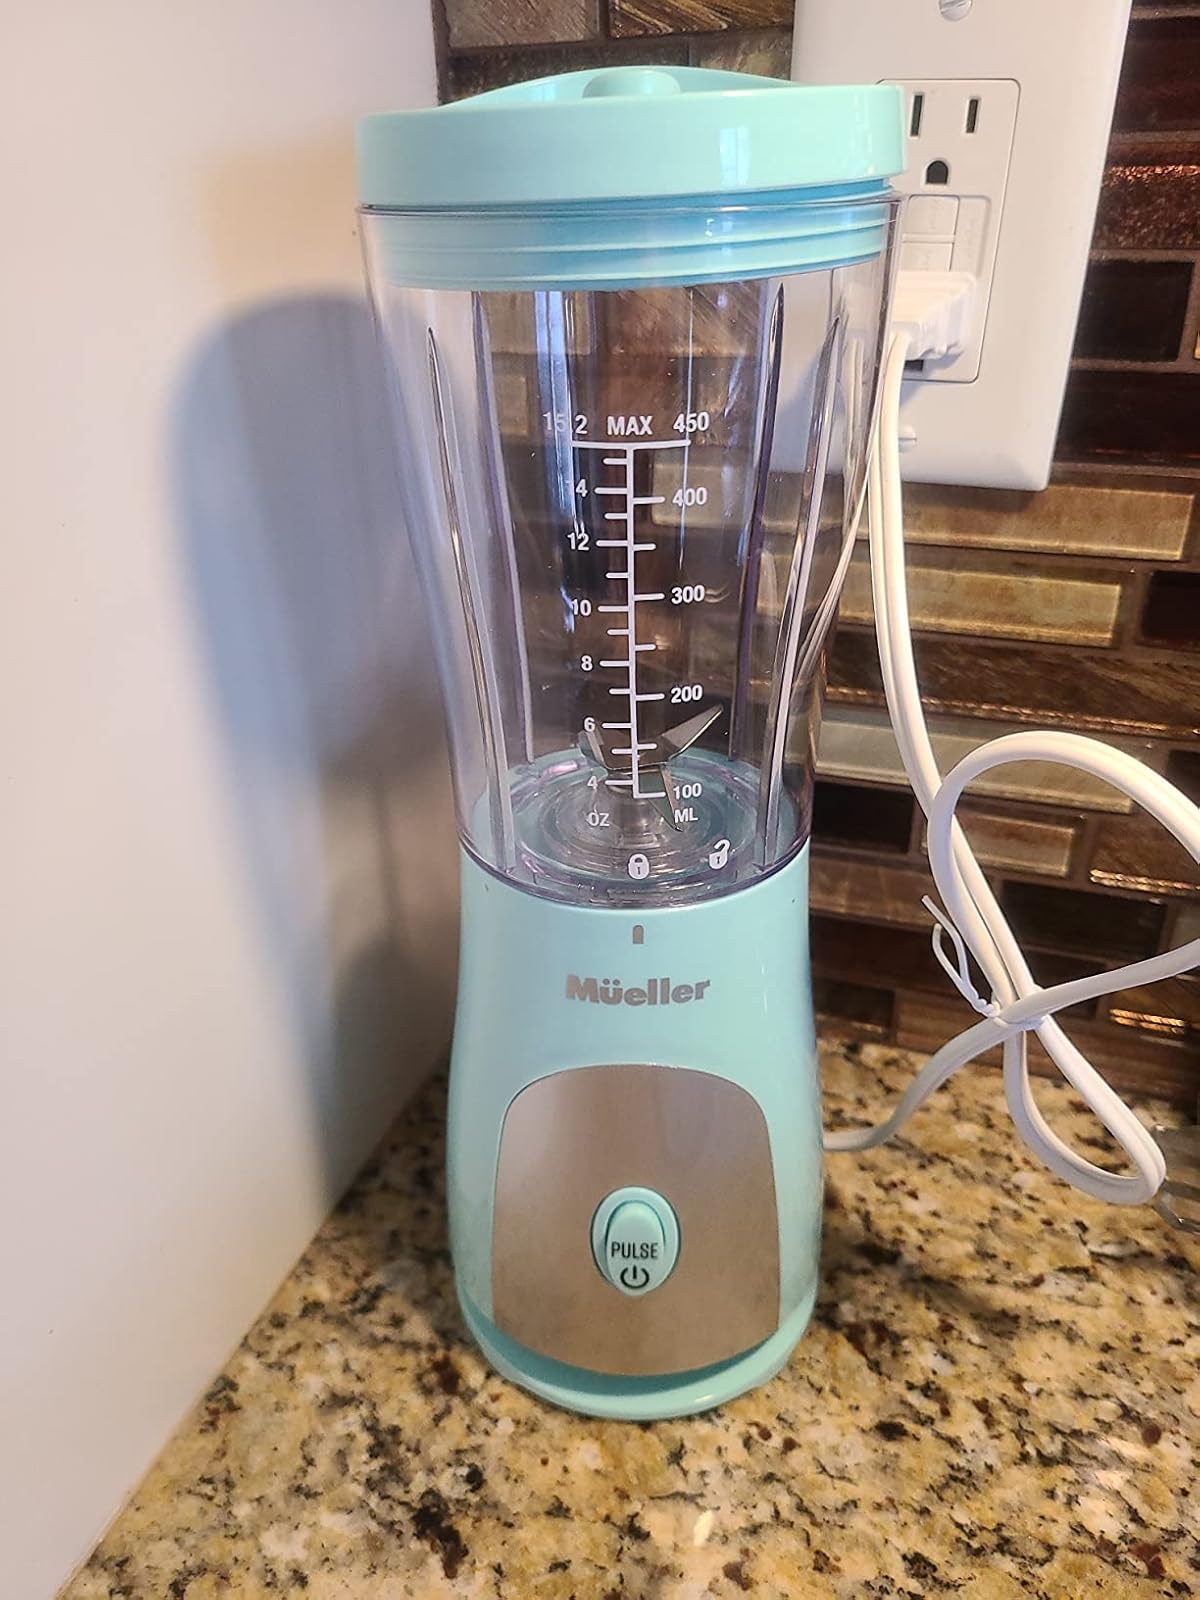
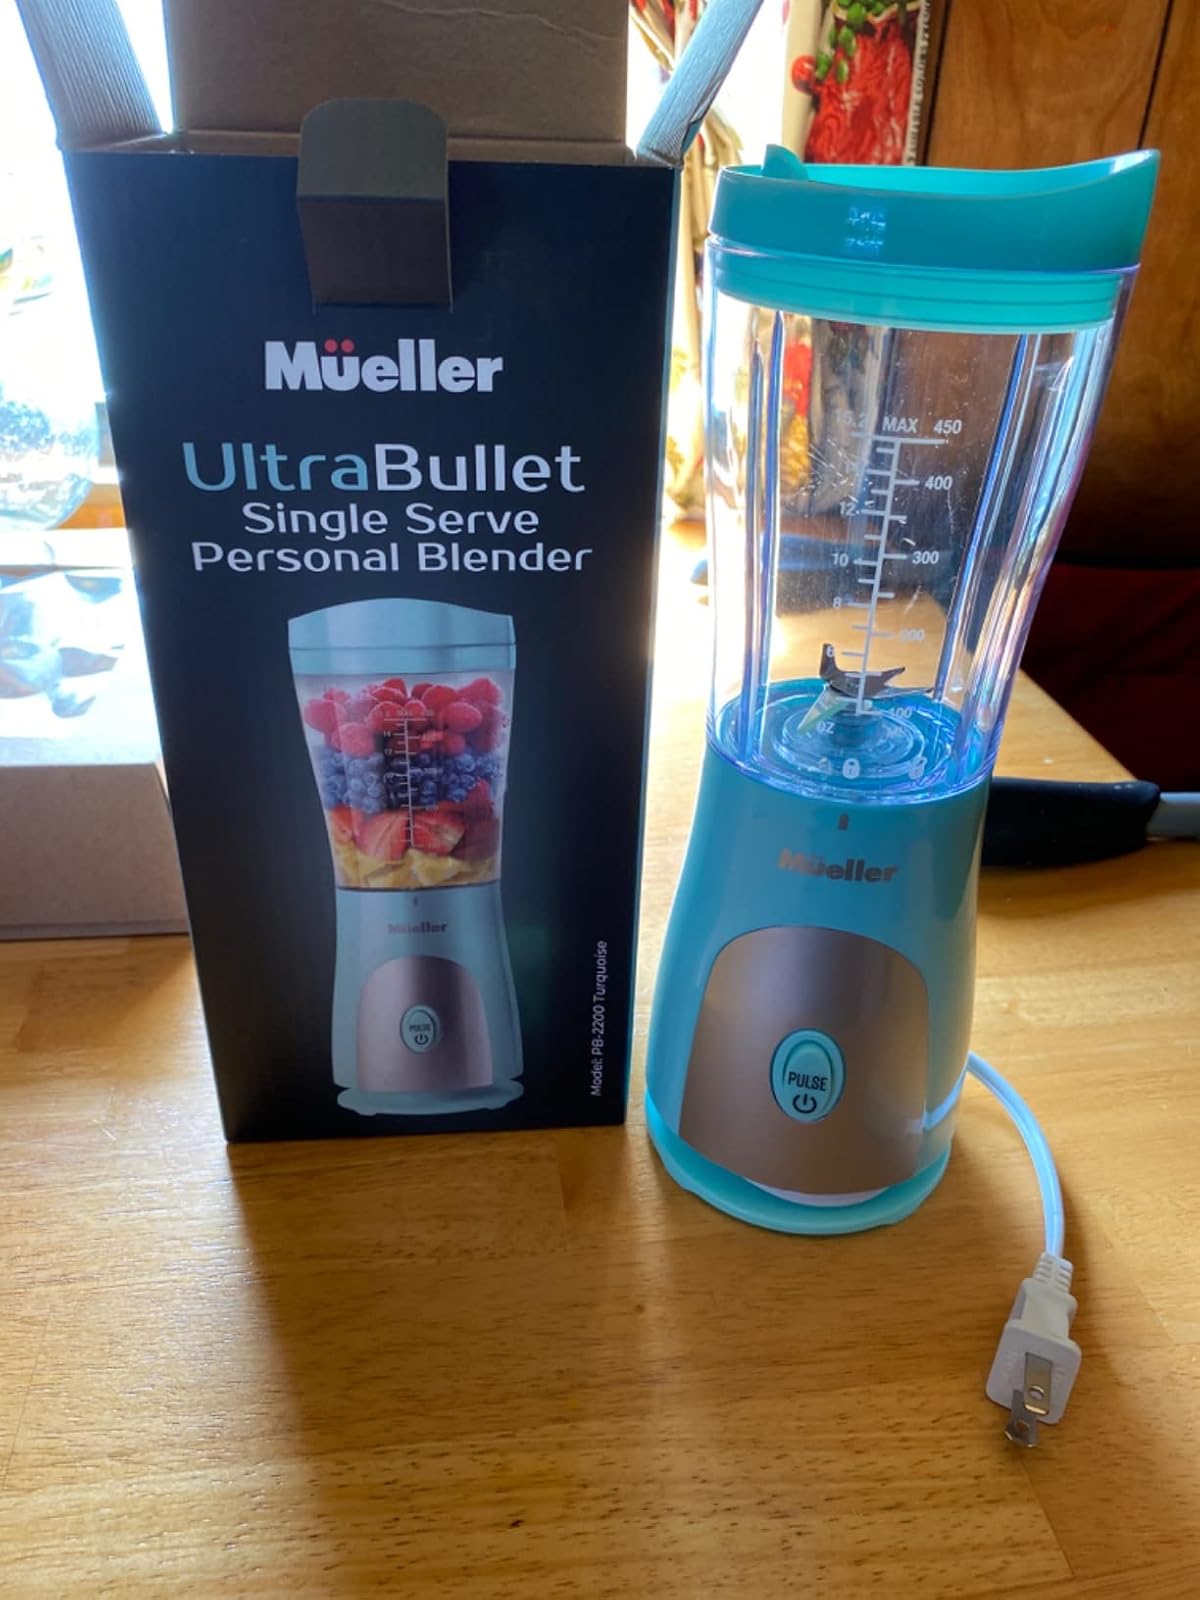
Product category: items_blender
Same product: yes